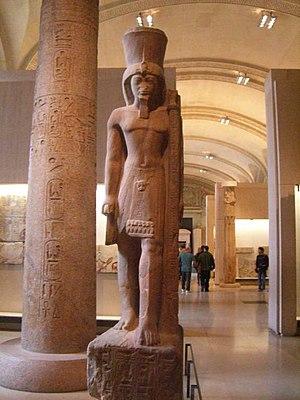
Séthi II ou Séthi-Mérenptah est un pharaon de la XIXᵉ dynastie, fils aîné de Mérenptah à qui il succède.